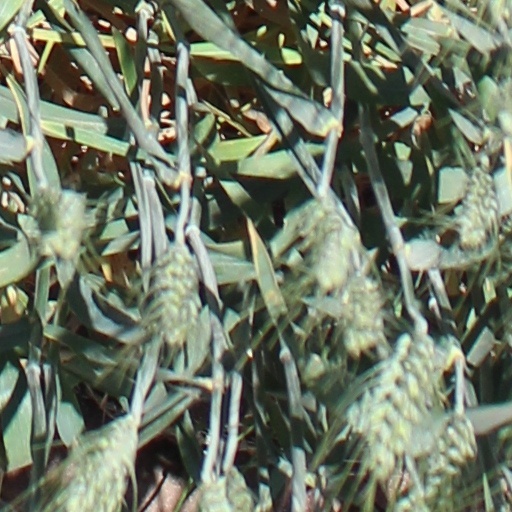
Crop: wheat